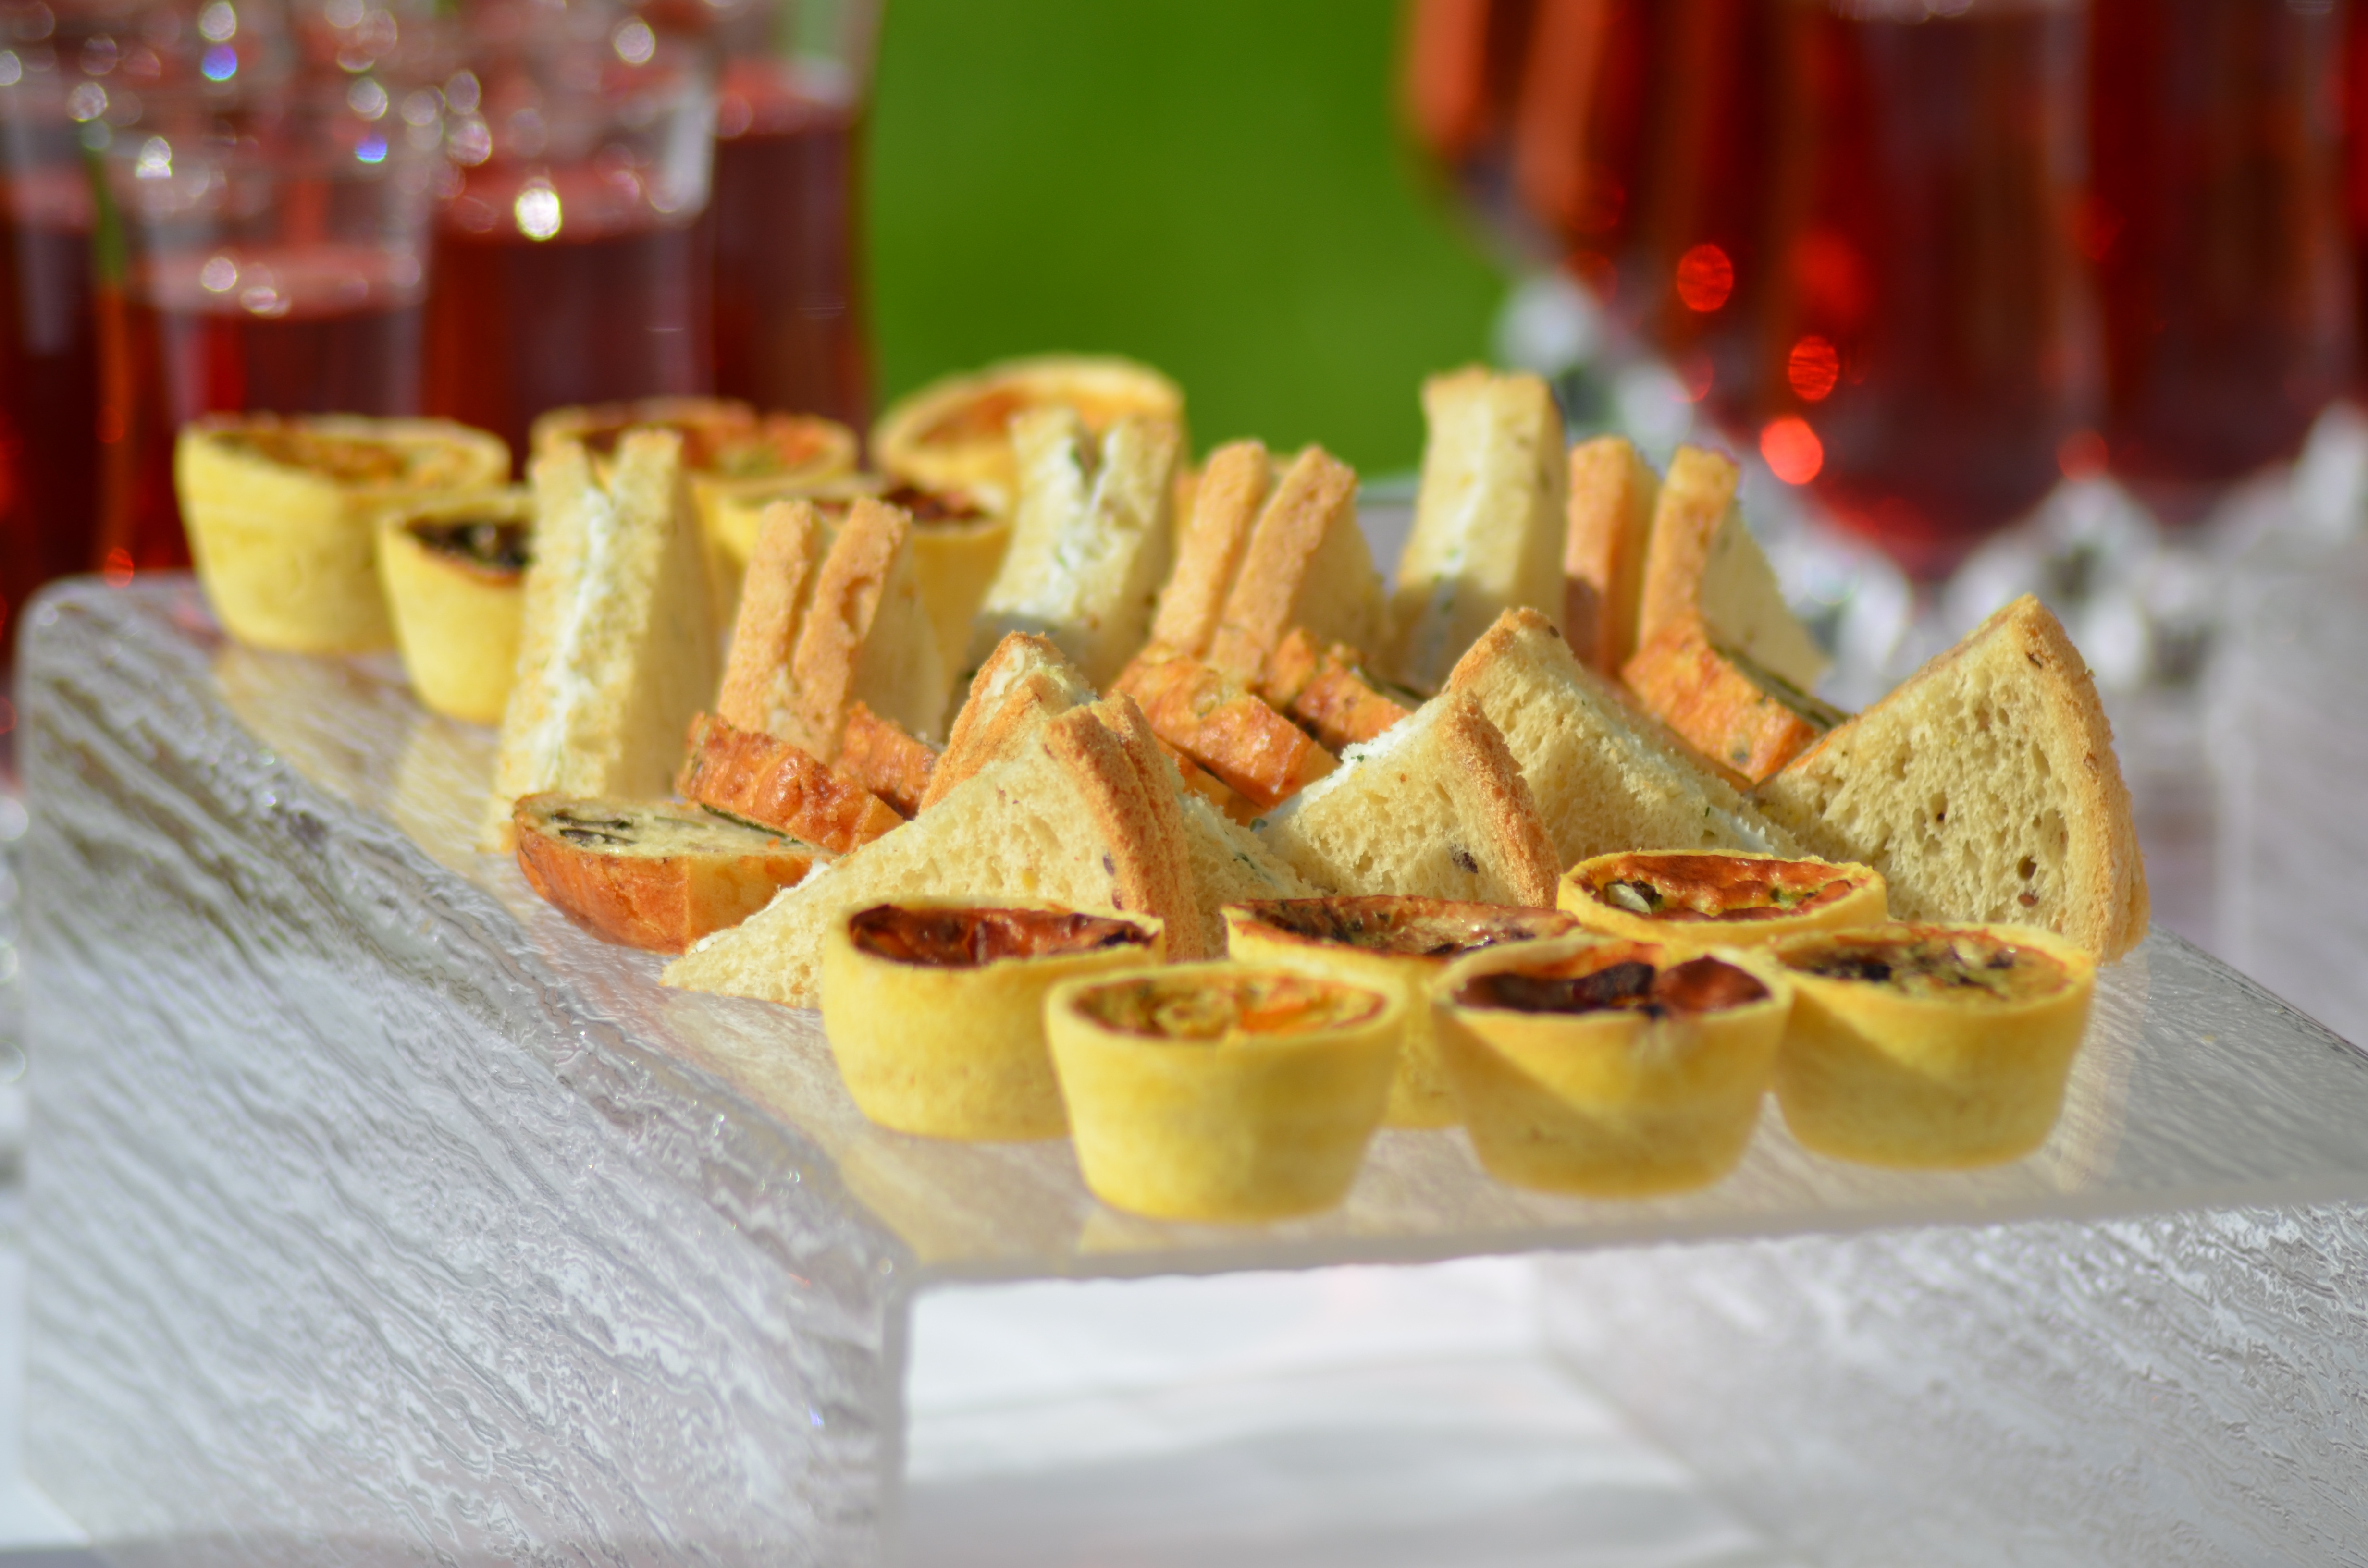
table, restaurant, bar, dish, meal, food, breakfast, wedding, lunch, cuisine, dishes, reception, event, brunch, aperitif, tasting, ap ro, petit fours, appetizers, friendliness